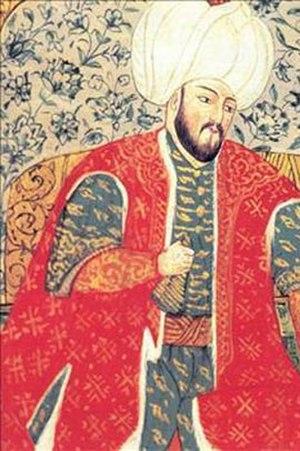
Prince Şehzade Mustafa, le fils aîné du sultan Soliman le Magnifique (1515-1553).